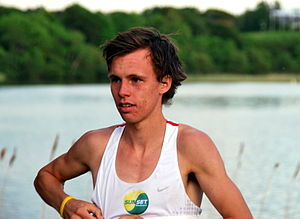
Søndersøløbet / Historie
Thijs Nijhuis efter sejren i 2012 i tiden 17:55.
Thijs Nijhuis, dansk atlet. Her efter sejren i Søndersøløbet 2012 i Viborg.